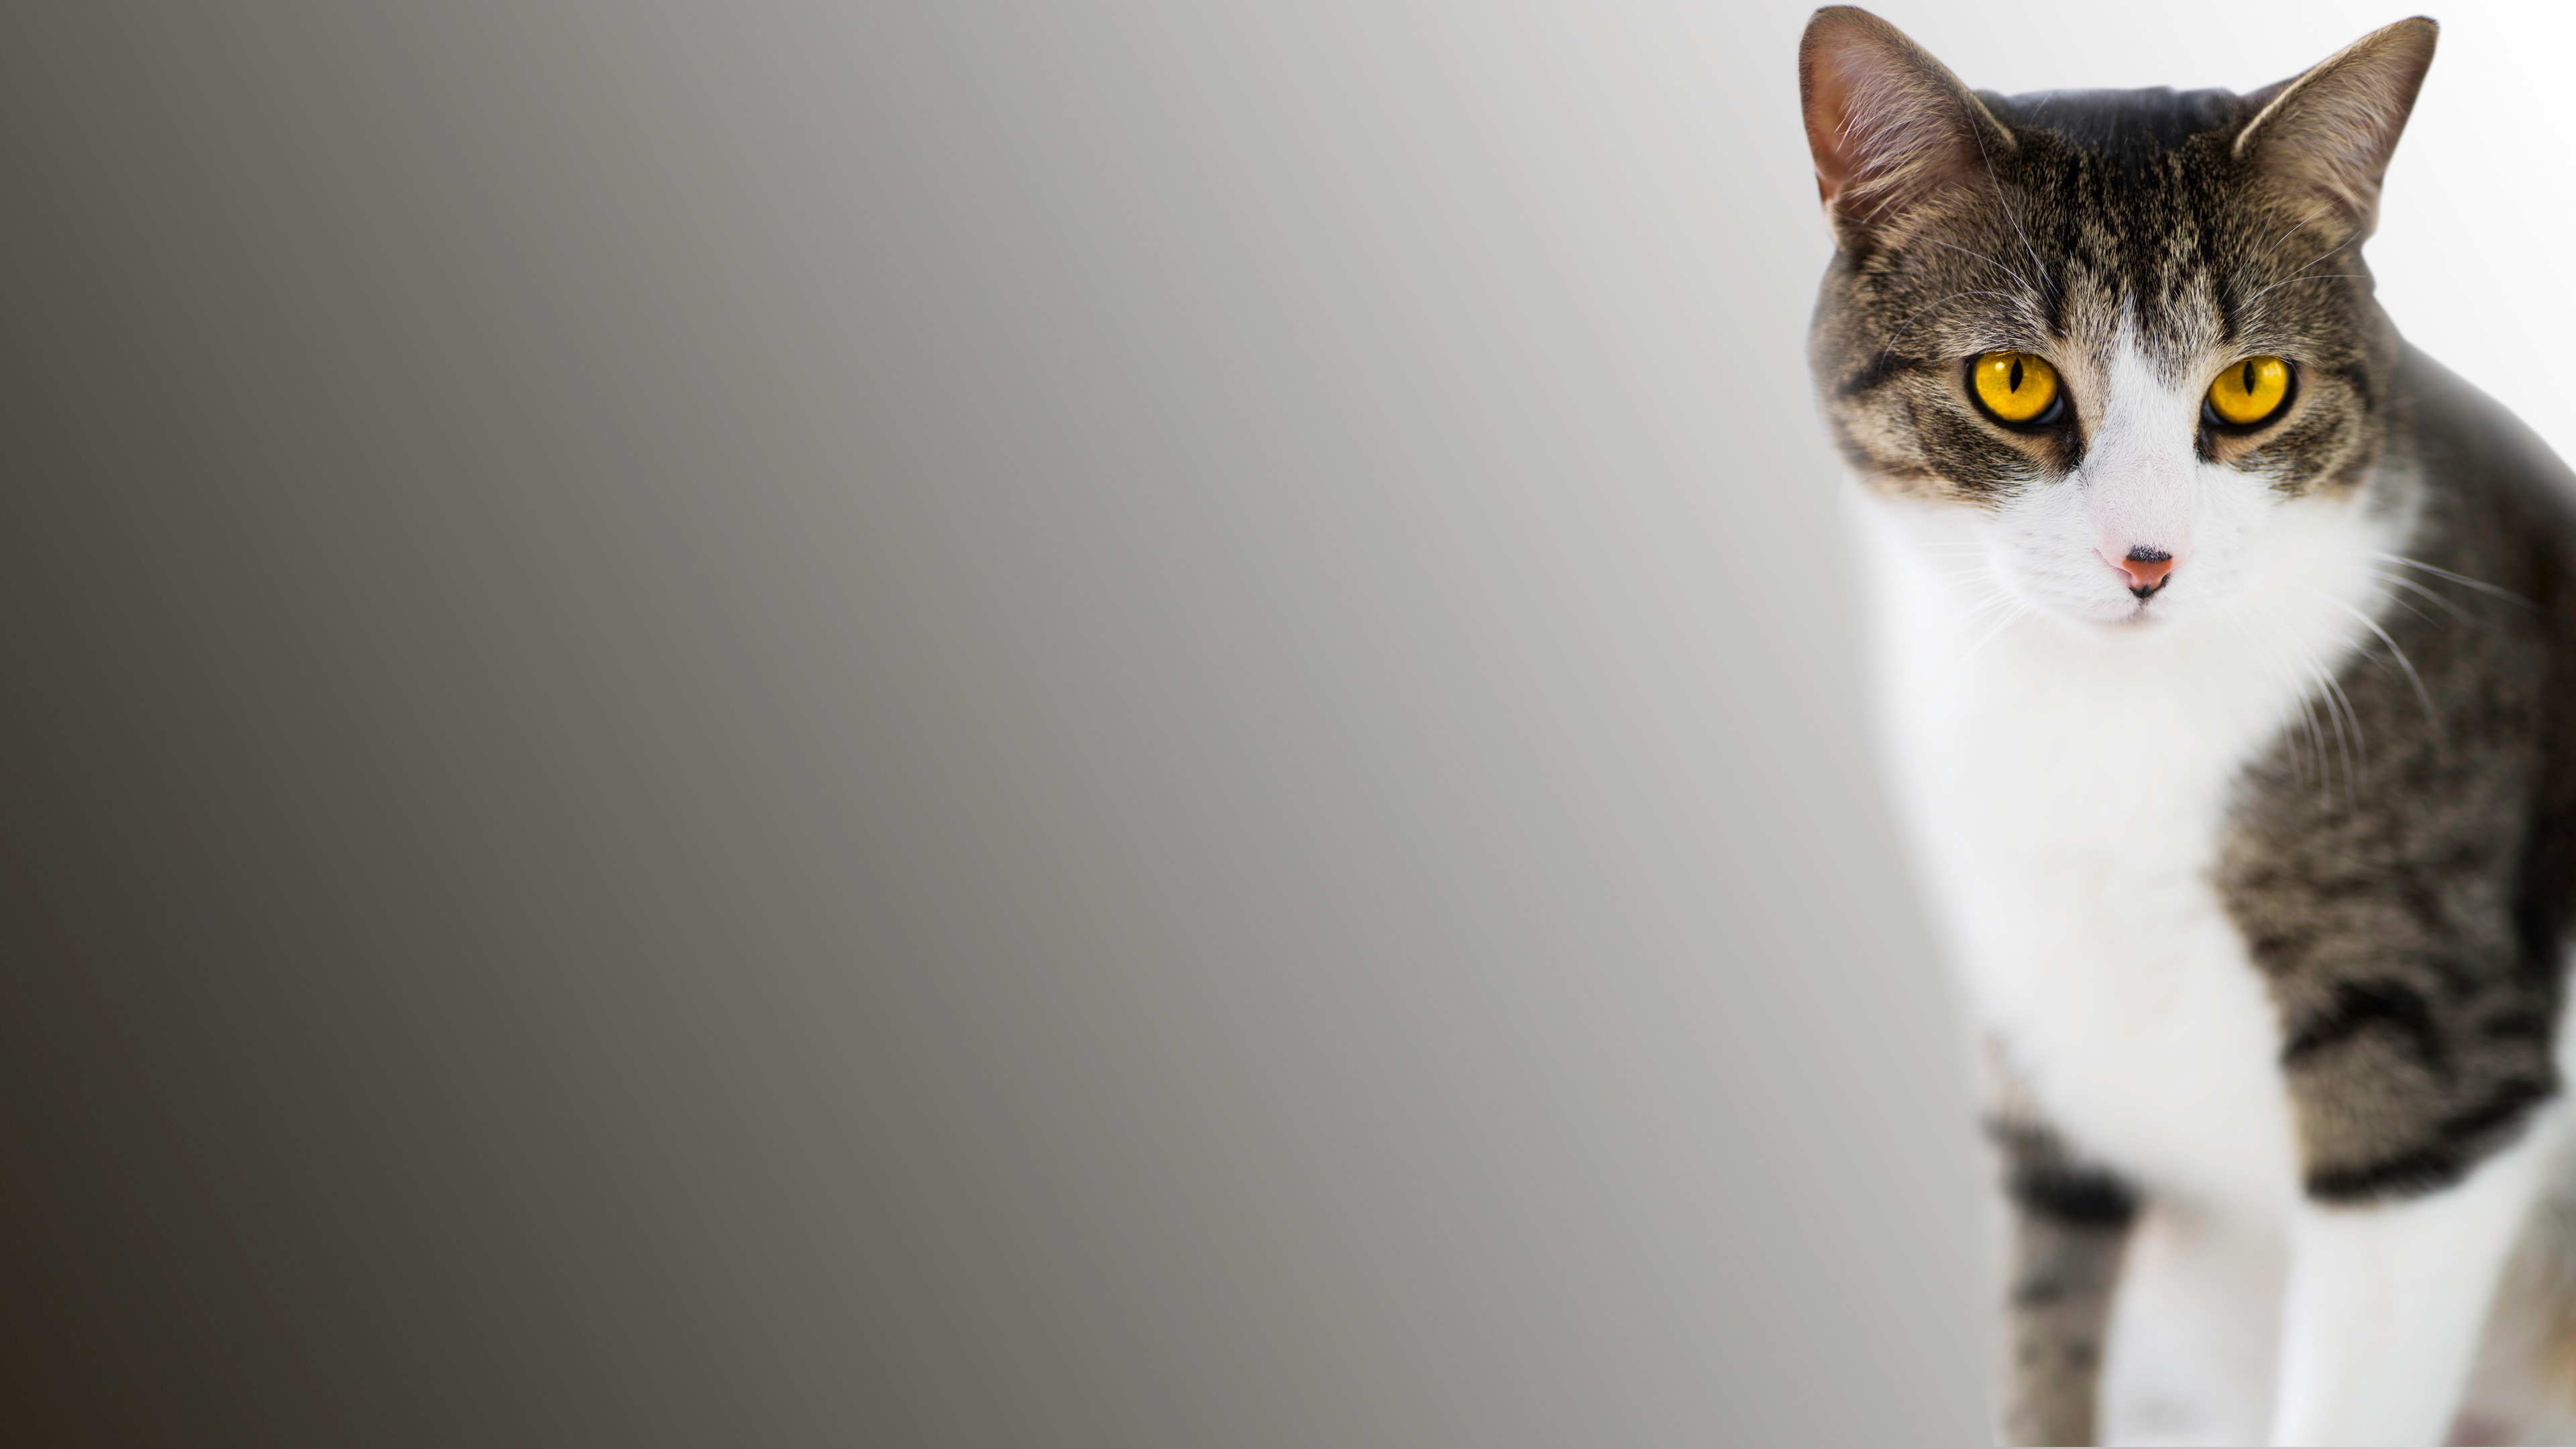
white, cat, mammal, close up, nose, whiskers, skin, vertebrate, european shorthair, small to medium sized cats, cat like mammal, domestic short haired cat